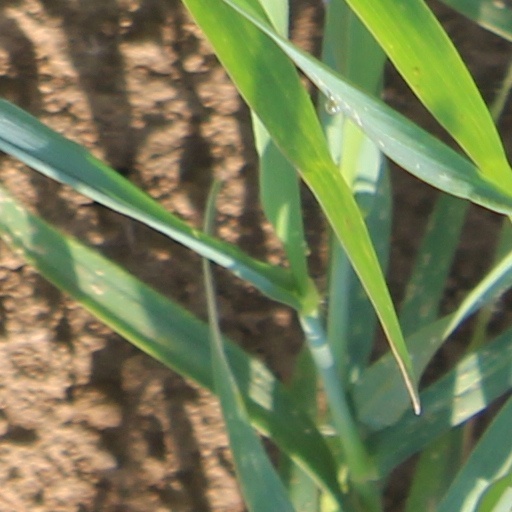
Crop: wheat